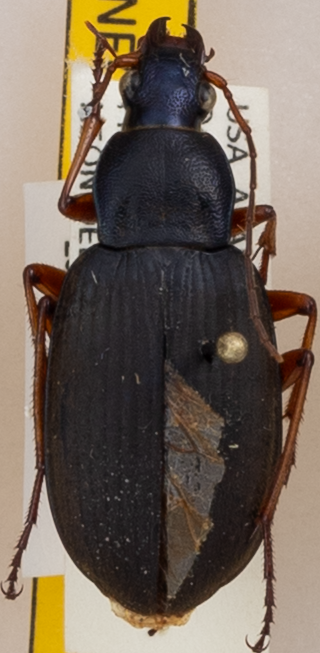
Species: Chlaenius erythropus
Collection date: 2017-08-08
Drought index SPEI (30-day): -0.39
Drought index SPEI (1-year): -0.17
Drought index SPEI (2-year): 0.03